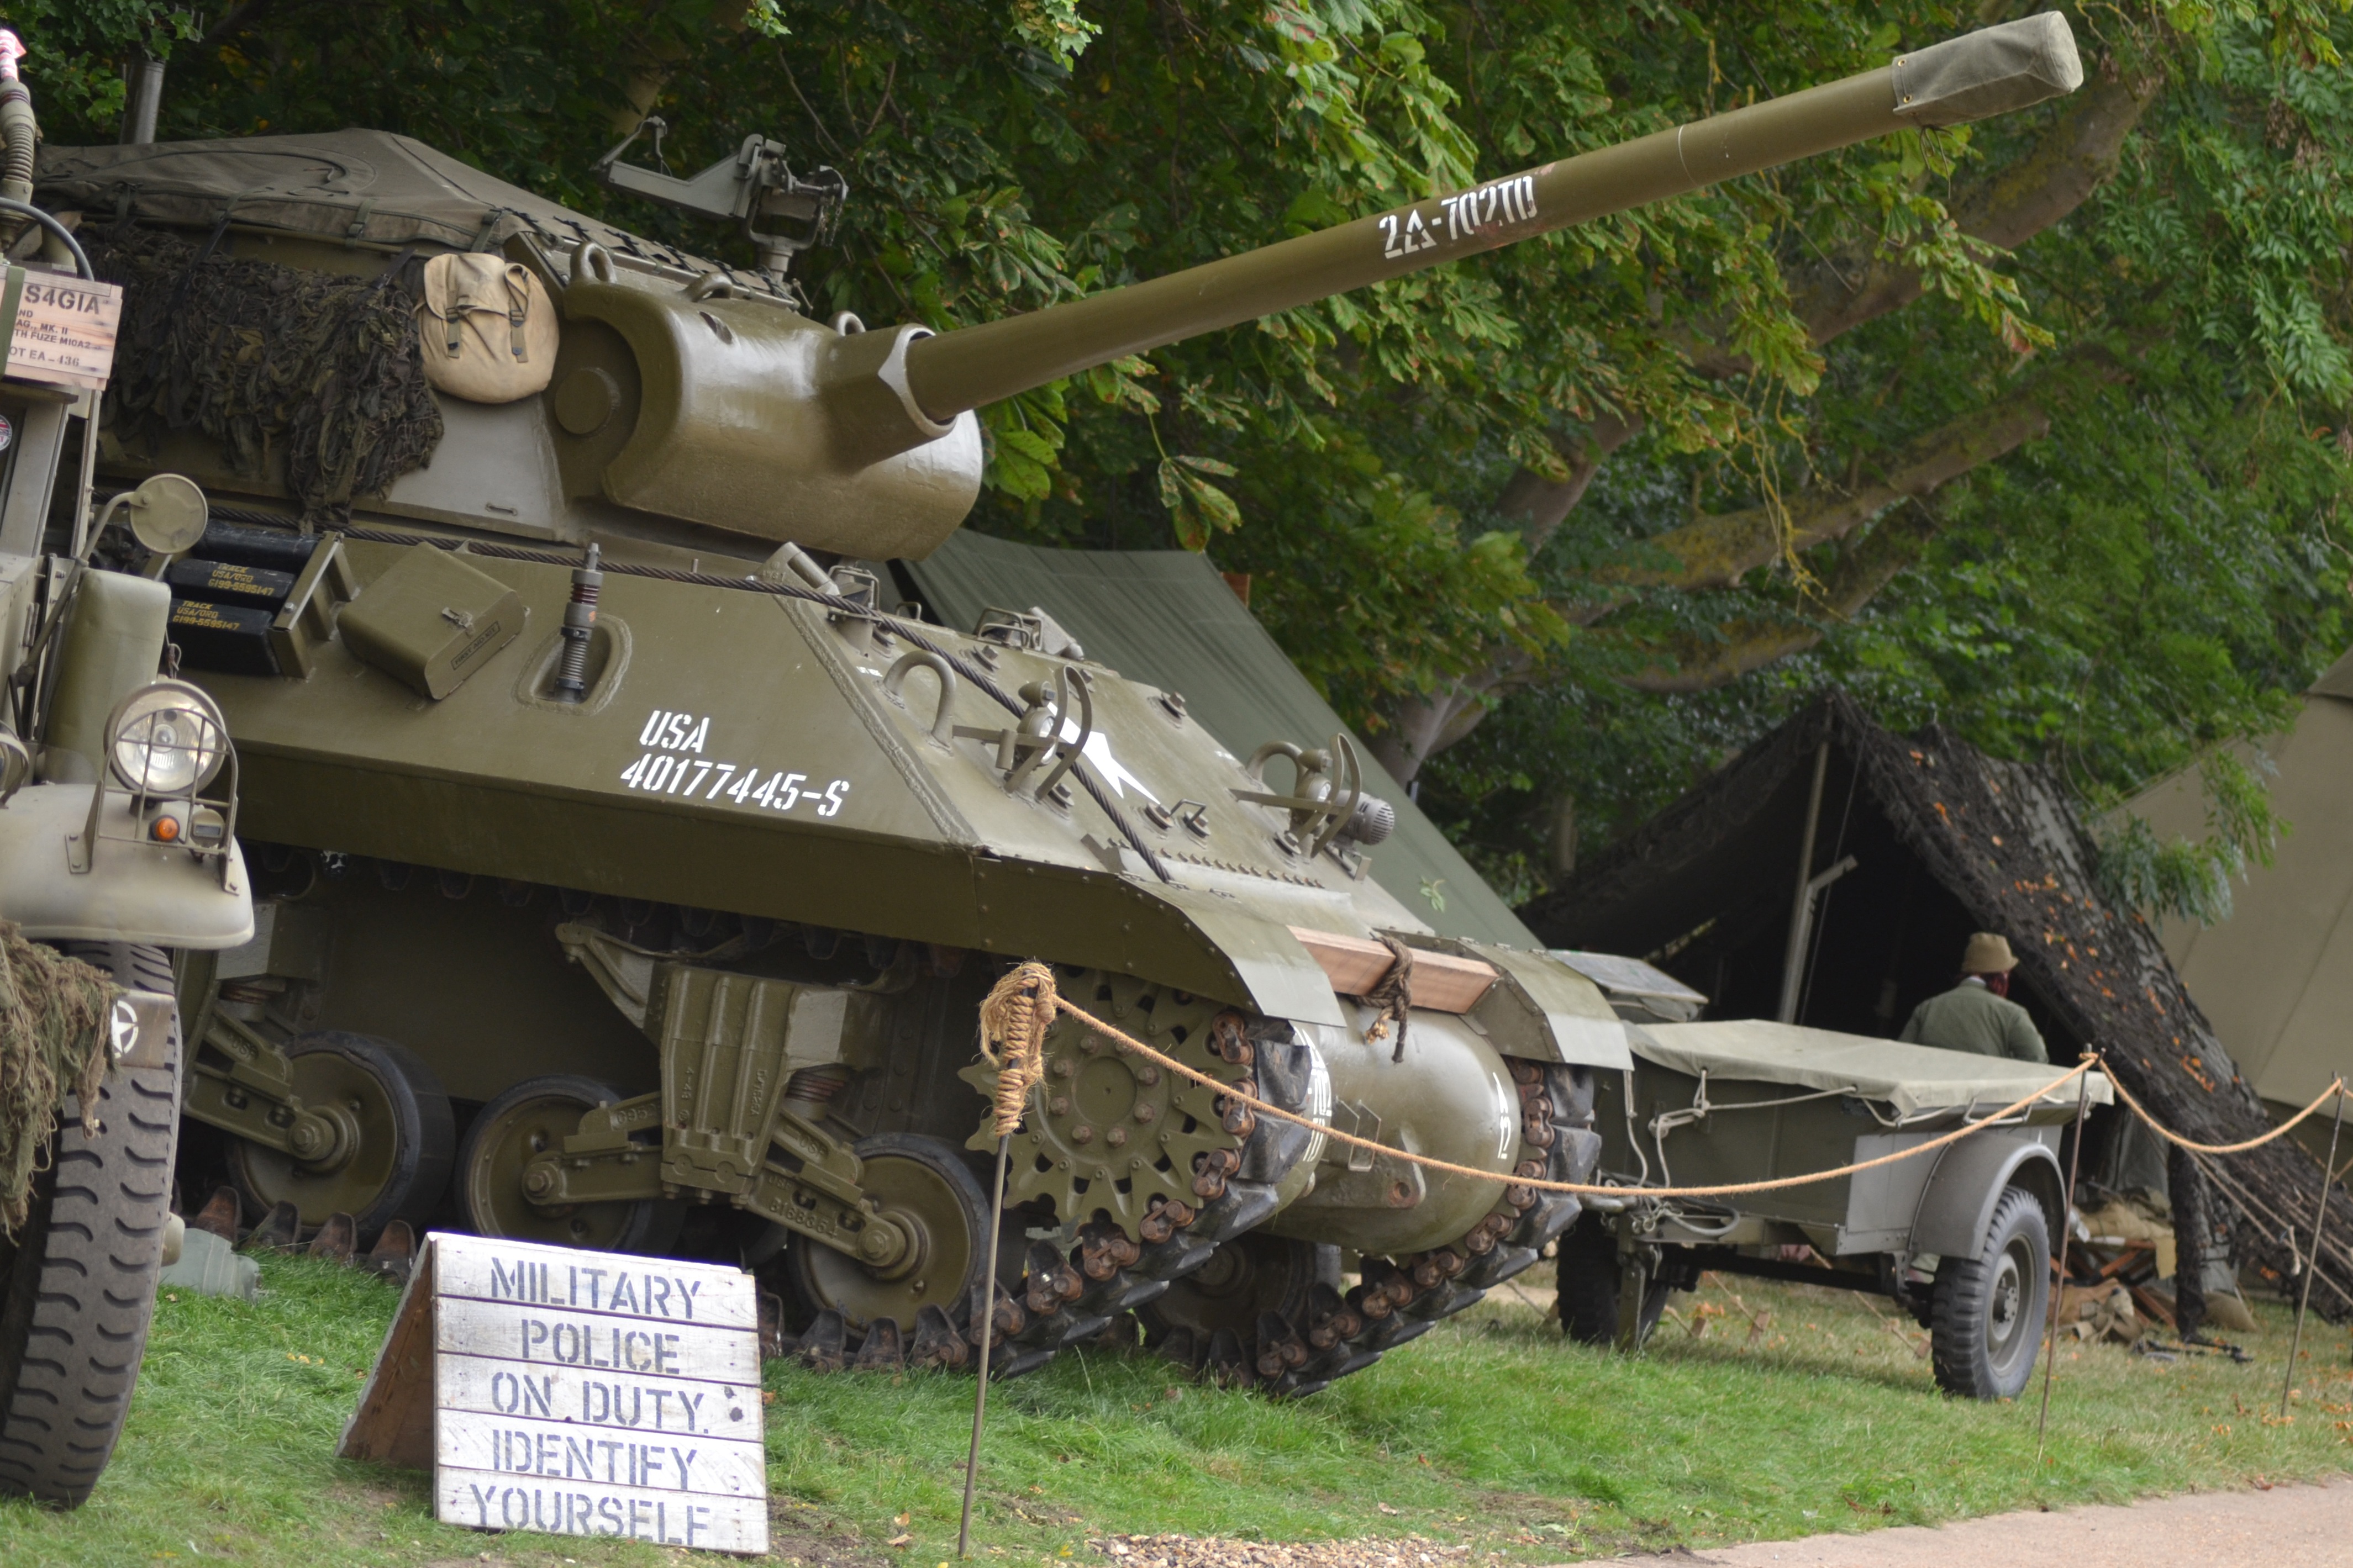
vintage, retro, old, military, transport, army, vehicle, nostalgia, industry, weapon, reenactment, ww2, tank, world war two, 1940s, land vehicle, armored car, combat vehicle, self propelled artillery